96th Heavy Anti-Aircraft Regiment, Royal Artillery

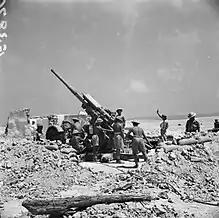
A 3.7-inch HAA gun in Egypt.

96th HAA Regiment was among the flow of reinforcements being sent to Middle East Forces (MEF), arriving by October 1942. After the Second Battle of El Alamein, 96th HAA Rgt formed part of the defences of the Suez Canal, Cairo and the port of Suez under 21 AA Bde. The regiment remained with the Eastern Mediterranean AA Group throughout 1943, but by the beginning of 1944 the air threat had diminished and manpower was urgently required elsewhere. In the summer of 1944, 96th HAA Rgt was one of a number of AA units whose men were drafted to other units (often infantry) and the regiment and its batteries were placed in suspended animation on 20 June.